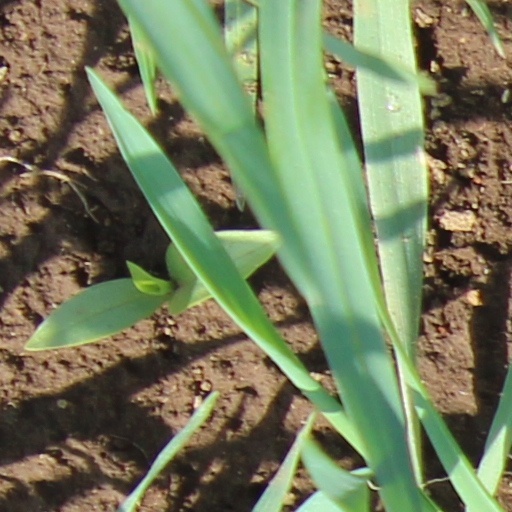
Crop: wheat